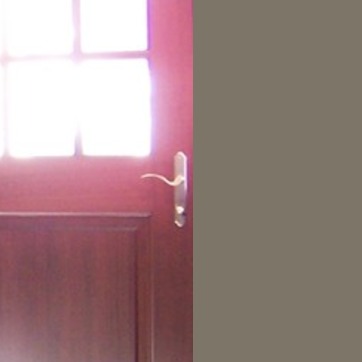
Material: metal